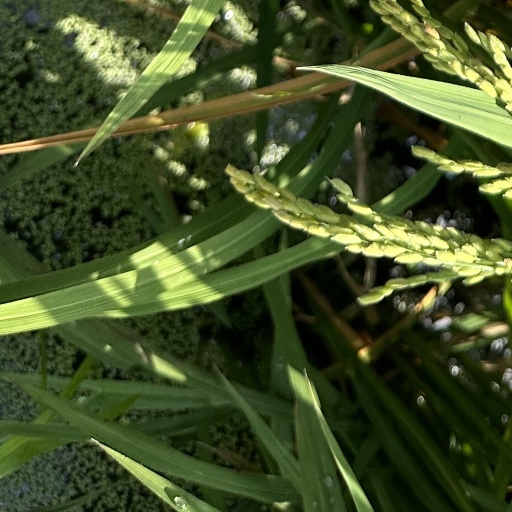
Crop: rice